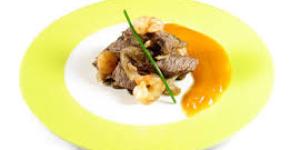
ternera con setas y gambas